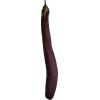
Label: eggplant_long